Prince (musician)

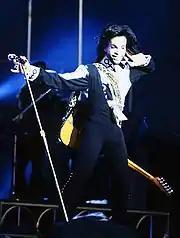

In February 1981, Prince made his first appearance on "Saturday Night Live", performing "Partyup". In October 1981, Prince released the album "Controversy". He played several dates in support of it, as the first of three opening acts for the Rolling Stones, on their US tour. In Los Angeles, Prince, who appeared in a trench coat and black bikini briefs, was forced off the stage after just three songs by audience members throwing trash at him. He began 1982 with a small tour of college towns where he was the headlining act. The songs on "Controversy" were published by "Controversy Music" – "ASCAP", a practice he continued until the "Emancipation" album in 1996. "Controversy" also marked the introduction of Prince's use of abbreviated spelling, such as writing the words "you" as "U", "to" as "2", and "for" as "4"; by 2002, MTV News noted that "[n]ow all of his titles, liner notes, and Web postings are written in his own shorthand spelling, as seen on 1999's "Rave Un2 the Joy Fantastic", which featured 'Hot Wit U.